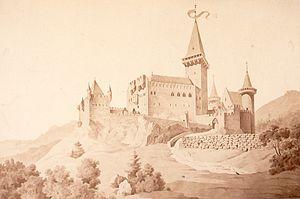
Le château du Landsberg est situé sur le ban de la commune de Heiligenstein, dans le Bas-Rhin.